Hung Tso Tin Tsuen

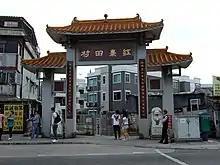
Paifang of Hung Tso Tin Tsuen

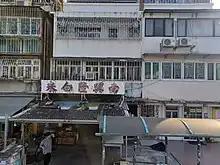
Hung Tso Tin Tsuen

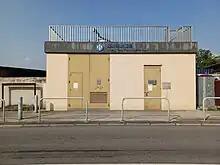
Hung Tso Tin Substation

Hung Tso Tin Tsuen is a village in the Shap Pat Heung area of Yuen Long District, Hong Kong.